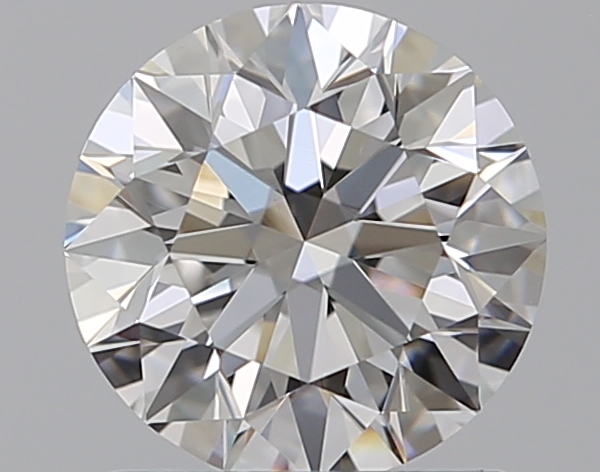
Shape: round
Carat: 1.02
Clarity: VVS1
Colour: G
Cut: EX
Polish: EX
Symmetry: EX
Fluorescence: N
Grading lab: GIA
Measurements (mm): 6.4 x 6.44 x 4.02